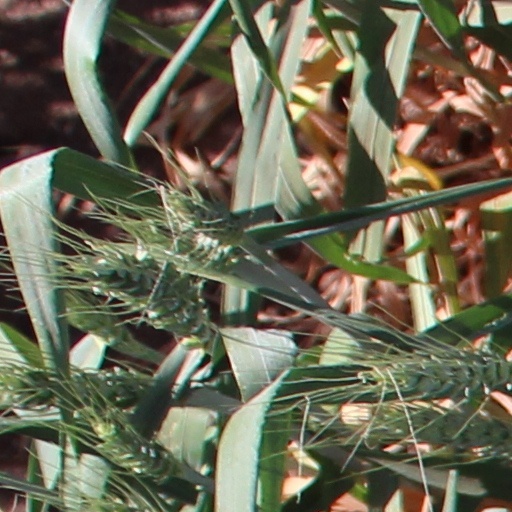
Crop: wheat